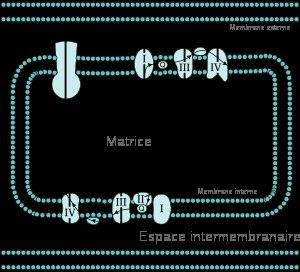
En biochimie, la chimiosmose est le couplage de la phosphorylation de l'ADP en ATP par l'ATP synthase en utilisant l'énergie libérée par la dissipation d'un gradient de concentration de cations — généralement de protons H⁺ — à travers une membrane. Ce phénomène est à la base de la phosphorylation oxydative dans la respiration cellulaire et de la photophosphorylation dans la photosynthèse.
Une chaîne de transport d'électrons est une série d'enzymes et de coenzymes qui réalise globalement deux actions simultanément : elle transfère des électrons depuis des donneurs d'électrons vers des accepteurs d'électrons au cours de réactions d'oxydoréduction successives, et elle assure le pompage de protons ou d'autres cations à travers une membrane biologique. Ceci a pour effet de générer un gradient de concentration de protons à travers cette membrane, d'où un gradient électrochimique dont l'énergie potentielle peut être récupérée par des ATP synthases pour phosphoryler des molécules d'ADP en ATP. L'accepteur final d'électrons est généralement l'oxygène chez les organismes aérobies, mais peut être un autre oxydant chez certaines espèces.
La respiration cellulaire est l'ensemble des processus du métabolisme cellulaire convertissant l'énergie chimique contenue dans le glucose en adénosine triphosphate. Ces processus impliquent une succession de réactions chimiques formant des voies métaboliques qui appartiennent au catabolisme, c'est-à-dire qu'elles consistent à cliver les grosses molécules biologiques en molécules plus petites, ce qui libère de l'énergie ainsi qu'un certain nombre de déchets. Ces réactions sont globalement exothermiques, c'est-à-dire qu'elles produisent de la chaleur, la plupart étant des réactions d'oxydoréduction. De ce point de vue, la respiration s'apparente chimiquement à une combustion des nutriments, jouant le rôle de donneurs d'électrons, en présence d'un accepteur d'électrons.
En biologie moléculaire, la phosphorylation oxydative est le processus permettant la phosphorylation de l'ADP en ATP grâce à l'énergie libérée par l'oxydation de donneurs d'électrons par la chaîne respiratoire. Ce processus est commun à presque tous les organismes aérobies malgré le fait que ces derniers se nourrissent d'une grande variété de nutriments différents qui sont oxydés à travers des voies métaboliques très diverses. Il permet aux cellules de régénérer leurs coenzymes réduites par les réactions du catabolisme telles que le cycle de Krebs et la β-oxydation des acides gras, et permet de récupérer sous forme d'ATP l'énergie libérée par la respiration cellulaire. Son rendement énergétique est sensiblement meilleur que celui de la glycolyse ou de la fermentation anaérobie.